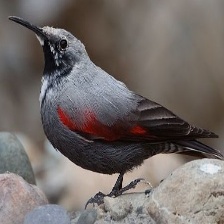
Species: WALL CREAPER
Scientific name: TICHODROMA MURARIA